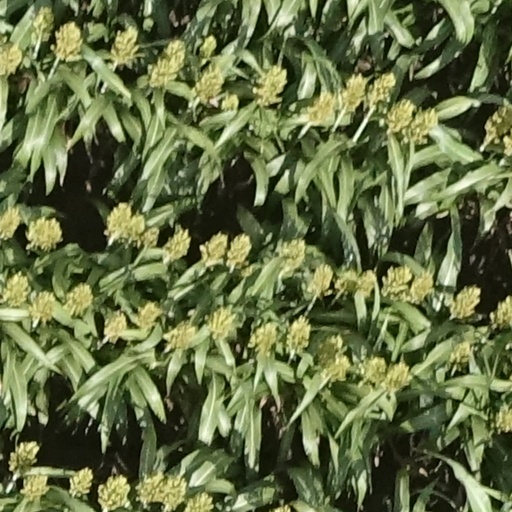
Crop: sorghum